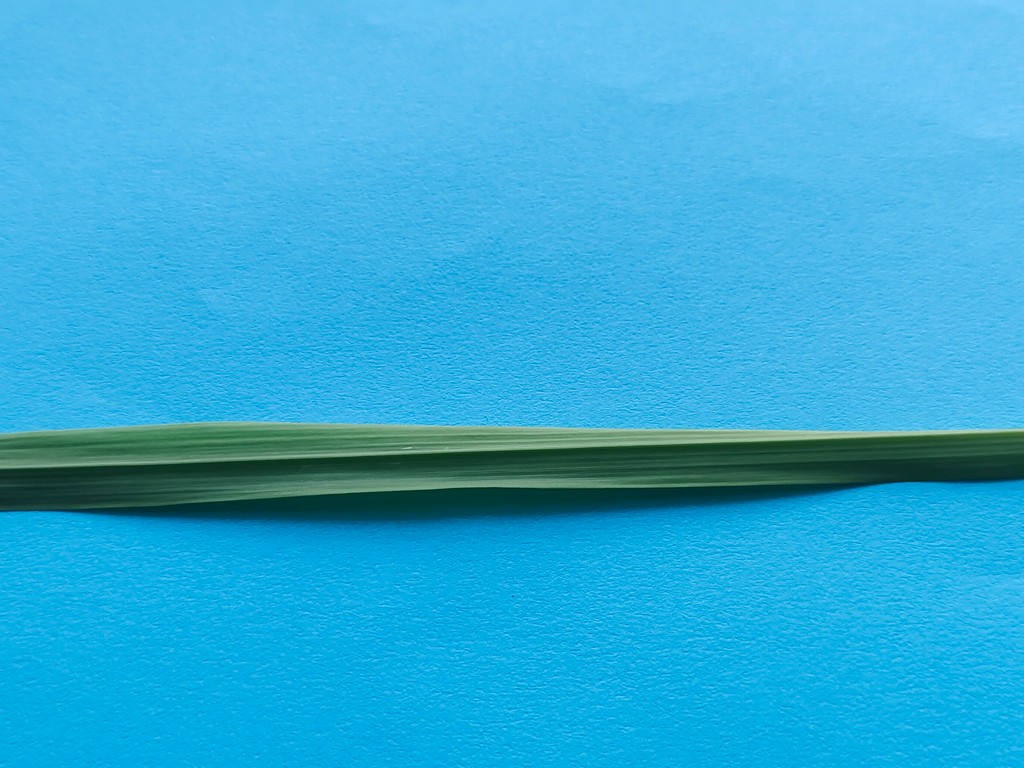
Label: Healthy